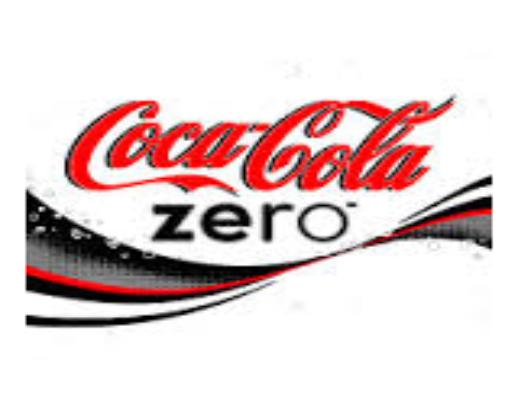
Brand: Coca-Cola Zero
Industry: Food